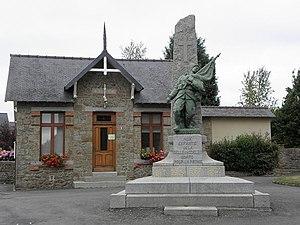
Mairie de la Selle en Coglès (35)
La Selle-en-Coglès est une ancienne commune française située dans le département d'Ille-et-Vilaine en Région Bretagne, peuplée de 638 habitants. Elle a fusionné le 1ᵉʳ janvier 2017 avec Coglès et Montours et pour former la commune des Portes du Coglais.